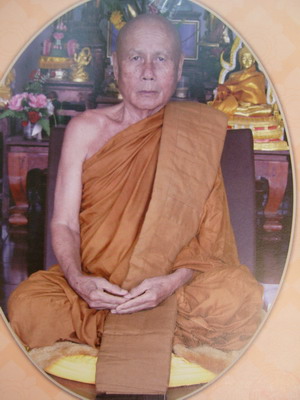
พระพุทธวิริยากร (ตัด ปวโร)

พระพุทธวิริยากร หรือ หลวงพ่อตัด ปวโร สมณศักดิ์เดิมคือ พระครูบวรกิจโกศล อดีตเจ้าอาวาสวัดชายนา อำเภอท่ายาง จังหวัดเพชรบุรี เป็นพระเกจิอาจารย์แห่งลุ่มแม่น้ำเพชรรูปหนึ่ง
== เกจิอาจารย์แห่งลุ่มแม่น้ำเพชร ==
พระพุทธวิริยากร (ตัด ปวโร) เป็นพระเกจิที่มีวิชาอาคมในด้านปลุกเสกเครื่องรางของขลังเกจิพระยุคเก่าสายเพชรบุรี ไม่ว่าตะกรุดหรือปลัด ประวัติ หลวงพ่อตัด วัดชายนา
 ท่านเป็นพระที่ชอบเรียนวิชาอาคมมาก สนใจตั้งแต่ยังหนุ่ม ท่านบอกว่า "สมัยก่อน ปี 2496 เอาหมด เอาทุกอย่างที่ไหนเขาว่าดีไปหมด ในกระจิวนี้ไปขอเรียนมาหมด..." พูดง่ายๆว่าตำราเก่าๆในจังหวัดเพชรบุรีนี้ท่านเรียนมาหมดครับ แต่ท่านไม่ค่อยคุยโอ้อวด
ท่านเรียนวิชาการทำ "ตะกรุด" จาก ล.พ.ทอง อยู่ที่วัดเขากระจิวและ เรียนตำราของ ล.พ.กริช ที่ตกทอดมาซึ่งเป็นพระยุคเก่าเป็นอาจารย์สาย ล.พ.กุน วัดพระนอน เรียนทำ "ปลัด" จาก ล.พ. ชุ่ม วัดกุฏิบางเค็ม ซึ่งมีเคล็ดลับว่าให้ใช้ "ไม้ผูกคอตาย ทำถึงจะดี" และ ท่านยังได้เดินทางไปต่อวิชากับ ล.พ.ทองศุข วัดโตนดหลวง รวมทั้งอีกหลายอาจารย์
ท่านเป็นพระที่ใฝ่หาความรู้วิชาอาคมต่างๆ อย่างจริงจัง วัตถุมงคลของท่านนั้นทำเพื่อแจกและให้แก่ผู้ร่วมทำบุญบูรณะวัดอย่างแท้จริง หลวงพ่อไม่อวดตน ไม่ให้สัมภาษณ์หรือนำเรื่องของท่านและวัตถุมงคลไปลงหนังสือ หรือรายการโทรทัศน์ใด ๆ ทั้งสิ้น วัตถุมงคลของท่านจึงมีชื่อเสียงจากประสบการณ์ปากต่อปาก ไม่มีสื่อภายนอกมาเป็นตัวช่วย ปฏิปทาที่ประทับใจผมมากก็คือ หลวงพ่อท่านแจกฟรี ในช่วงที่ตะกรุดของท่านยังไม่ดังมากมายขนาดนี้ ใครไปวัดชายนากราบท่าน ท่านแจกทั้งนั้น ถ้าท่านไม่อยู่ก็จะมีลูกศิษย์ท่านคอยนั่งแจกทั้งวัน ในส่วนวัตถุมงคลที่อยู่ในตู้ให้ทำบุญนั้น หลวงพ่อจะสร้างวัตถุมงคล เพื่อนำปัจจัยที่ได้มาซ่อมแซมบูรณะโบสถ์ ซึ่งมีพระกริ่ง พระผง รูปเหมือนและเหรียญ มีประชาชนไปบูชาทำบุญกับท่านไม่ได้ขาด แต่พอปัจจัยที่ได้ในการบูรณะโบสถ์พอเพียงแล้ว หลวงพ่อท่านจะสั่งปิดตู้งดบูชา ผมเคยไปกราบท่านตั้งใจว่าจะไปบูชาวัตถุมงคลของท่านที่ออกให้บูชาซ่อมโบสถ์ ปรากฏว่าไม่มีตู้วัตถุมงคล ถามลูกศิษย์ที่วัด บอกว่า หลวงพ่อสั่งให้เลิก ได้เงินพอซ่อมโบสถ์แล้ว ไม่ต้องหาเงินแล้ว ถ้าอยากได้เข้าไปกราบแล้วบอกท่าน ท่านจะแจกให้เอง ผมจึงเข้าไปกราบหลวงพ่อแล้วถามว่า ทำไมไม่มีวัตถุมงคลให้บูชา หลวงพ่อท่านบอกว่า พอแล้วซ่อมโบสถ์ได้แล้ว อยากได้อะไรก็มาเอาไป แล้วท่านก็หยิบเหรียญมาแจก พร้อมพระขุนแผนเนื้อดินเผาอีก 2 กำมือ มานับตอนจะกลับได้มาตั้ง 14 องค์เลยทีเดียว หลวงพ่อท่านเมตตามากครับ ไม่ได้ทำของเผื่อพุทธพาณิชย์ แต่ทุกวันนี้ ถ้าใครไปกราบท่านคงยากหน่อยเพราะคนไปกันเยอะ ท่านไม่ชอบคนวุ่นวายมากมาย แล้วก็คงแจกไม่ไหวแล้วละครับ อีกทั้งทางวัดกำลังสร้างหอฉันหลังใหม่ด้วย จึงมีวัตถุมงคลให้เปลี่ยนอีกครั้ง เพื่อนำเงินมาสร้างหอฉัน ส่วนตะกรุดก็แจกไม่ไหวแล้วครับ ท่านให้ช่วยค่าตะกั่วดอกละ 100 บาท ช่วงไหนตะกั่วขาดตลาดหลวงพ่อจะให้เปลี่ยนได้แค่ คนละ 1 ดอกเท่านั้น แต่ถ้ามีตะกั่วก็แล้วแต่จะเปลี่ยนกันครับ มากน้อยได้ทั้งนั้น แต่ภาพที่เคยเห็นหลวงพ่อตัด นั่งแจกตะกรุดคงหาดูได้ยากแล้วละครับ เพราะคนไปกันมากมาย ทุกวัน
ภายหลังในปี พ.ศ. 2548 - พ.ศ. 2550 หลวงพ่อท่านได้รับบริจาคเครื่องปั๊มจึงได้นำมาใช้สร้างตะกรุดแล้วให้ประชาชนเปลี่ยนโดยขอให้ช่วยค่าตะกั่ววัดดอกละ 100 บาท โดยตะกรุดปั๊มนั้นจะเป็นตะกรุดมหาอุต ตะกรุดยันตรี และแผ่นเพชรพญาธร ส่วนตู้บูชาวัตถุมงคลนั้นกลับมาเปิดแบบถาวรแล้วโดยรายได้จะนำเงินเข้าบำรุงวัดและบริจาคให้กับผู้ที่ขอความช่วยเหลือเป็นราย ๆ แล้วแต่โอกาส
และในวโรกาสมหามงคลเฉลิมพระชนมพรรษา ในวันที่ 5 ธันวาคม พ.ศ. 2551 หลวงพ่อตัดได้รับพระราชทานเลื่อนสมณศักดิ์เป็นพระราชาคณะชั้นสามัญที่ "พระพุทธวิริยากร"ราชกิจจานุเบกษา, ประกาศสำนักนายกรัฐมนตรี เรื่อง พระราชทานสัญญาบัตรสมณศักดิ์, เล่ม 126, ตอนที่ 6 ข, 22 เมษายน 2552, หน้า 9
พระพุทธวิริยากรมรณภาพเมื่อวันที่ 3 พฤษภาคม พ.ศ. 2552 สิริอายุ 77 ปี 57 พรรษา "หลวงพ่อตัด"เกจิอาจารย์ดังเมืองเพชรลื่นล้ม มรณภาพ
 หนังสือพิมพ์ไทยรัฐ ฉบับวันจันทร์ ที่ 4 พฤษภาคม พ.ศ. 2552 หน้า 19
== อ้างอิง ==
หมวดหมู่:พระพุทธวิริยากร|ตัด
หมวดหมู่:พระราชาคณะชั้นสามัญ
หมวดหมู่:เจ้าอาวาส
หมวดหมู่:ภิกษุในสังกัดคณะสงฆ์ธรรมยุติกนิกาย
หมวดหมู่:เกจิอาจารย์สายเพชรบุรี
หมวดหมู่:บุคคลจากอำเภอท่ายาง